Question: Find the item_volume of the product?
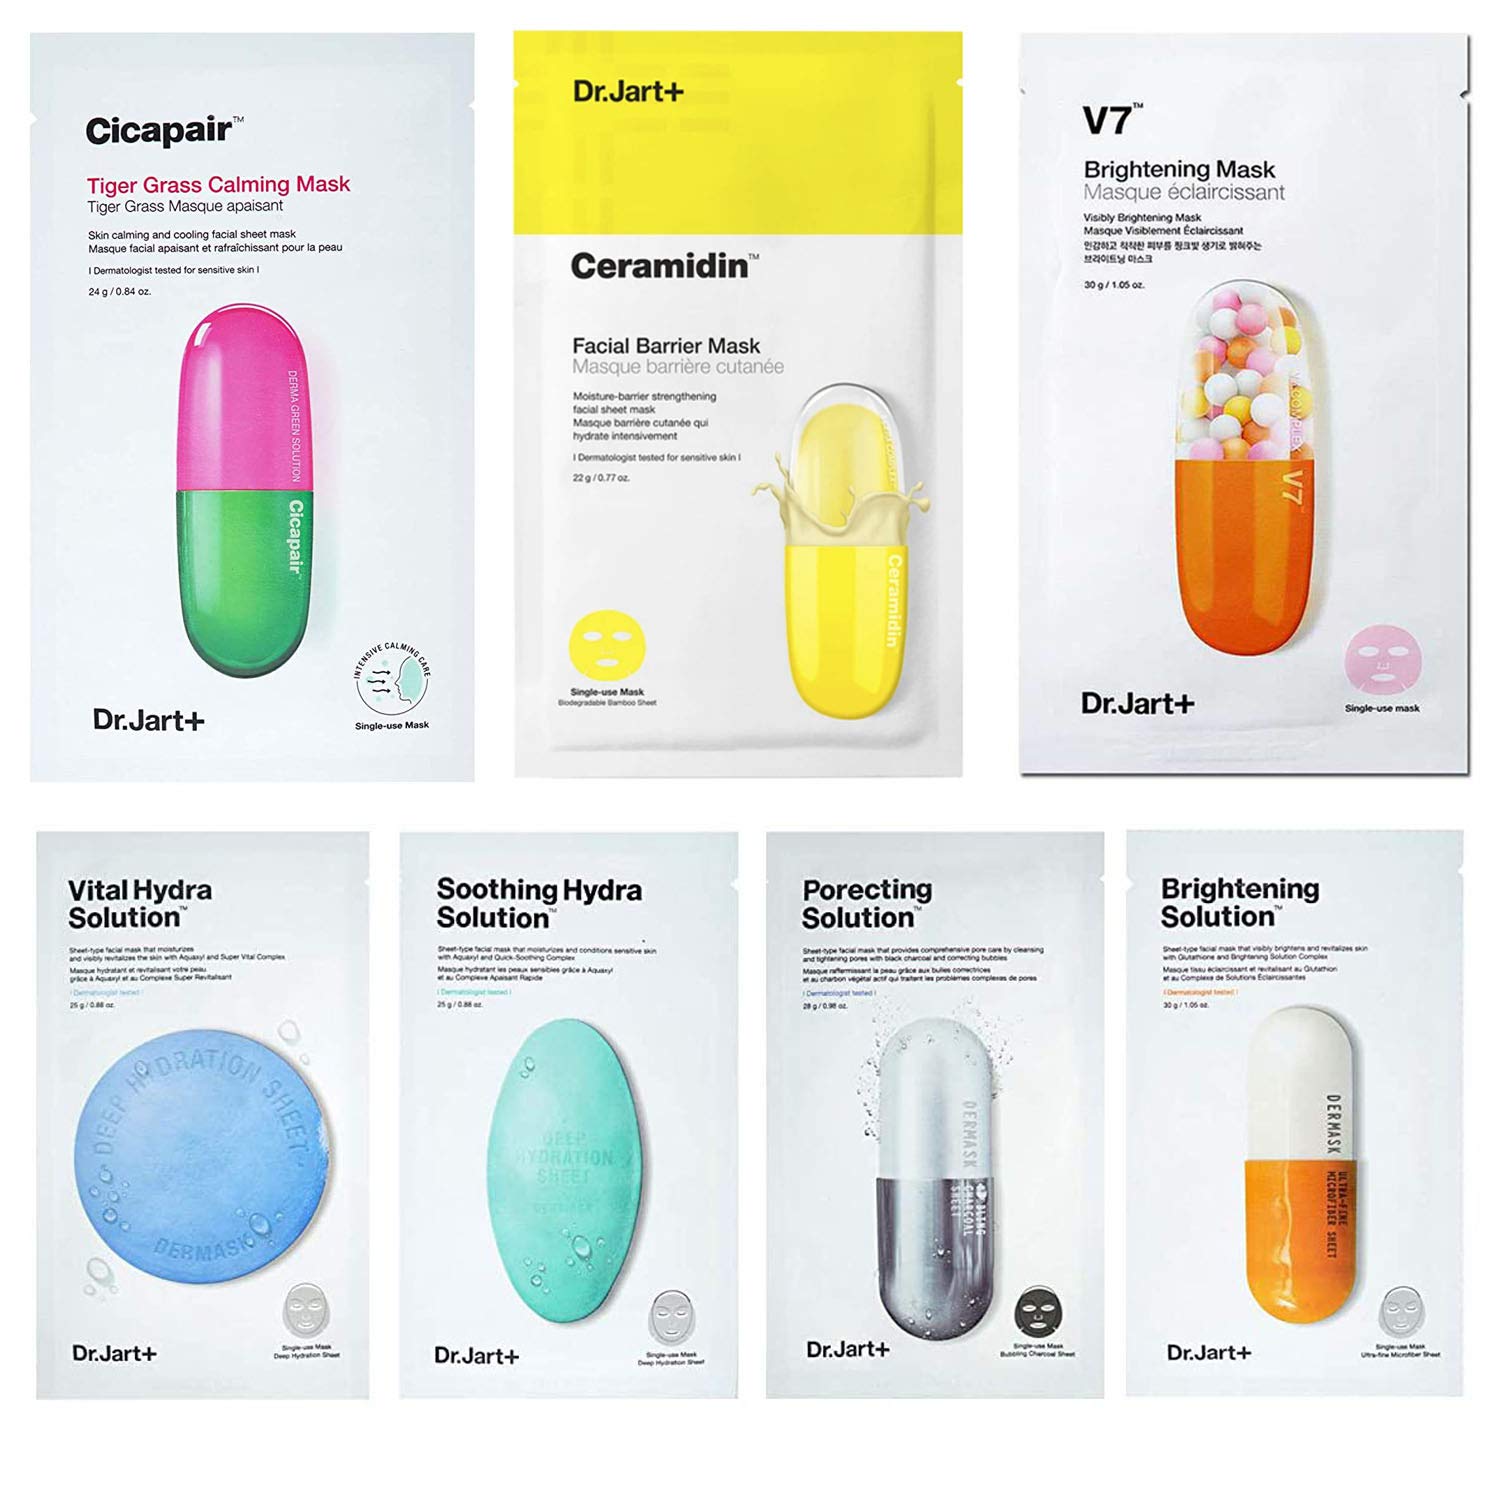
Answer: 0.77 ounce